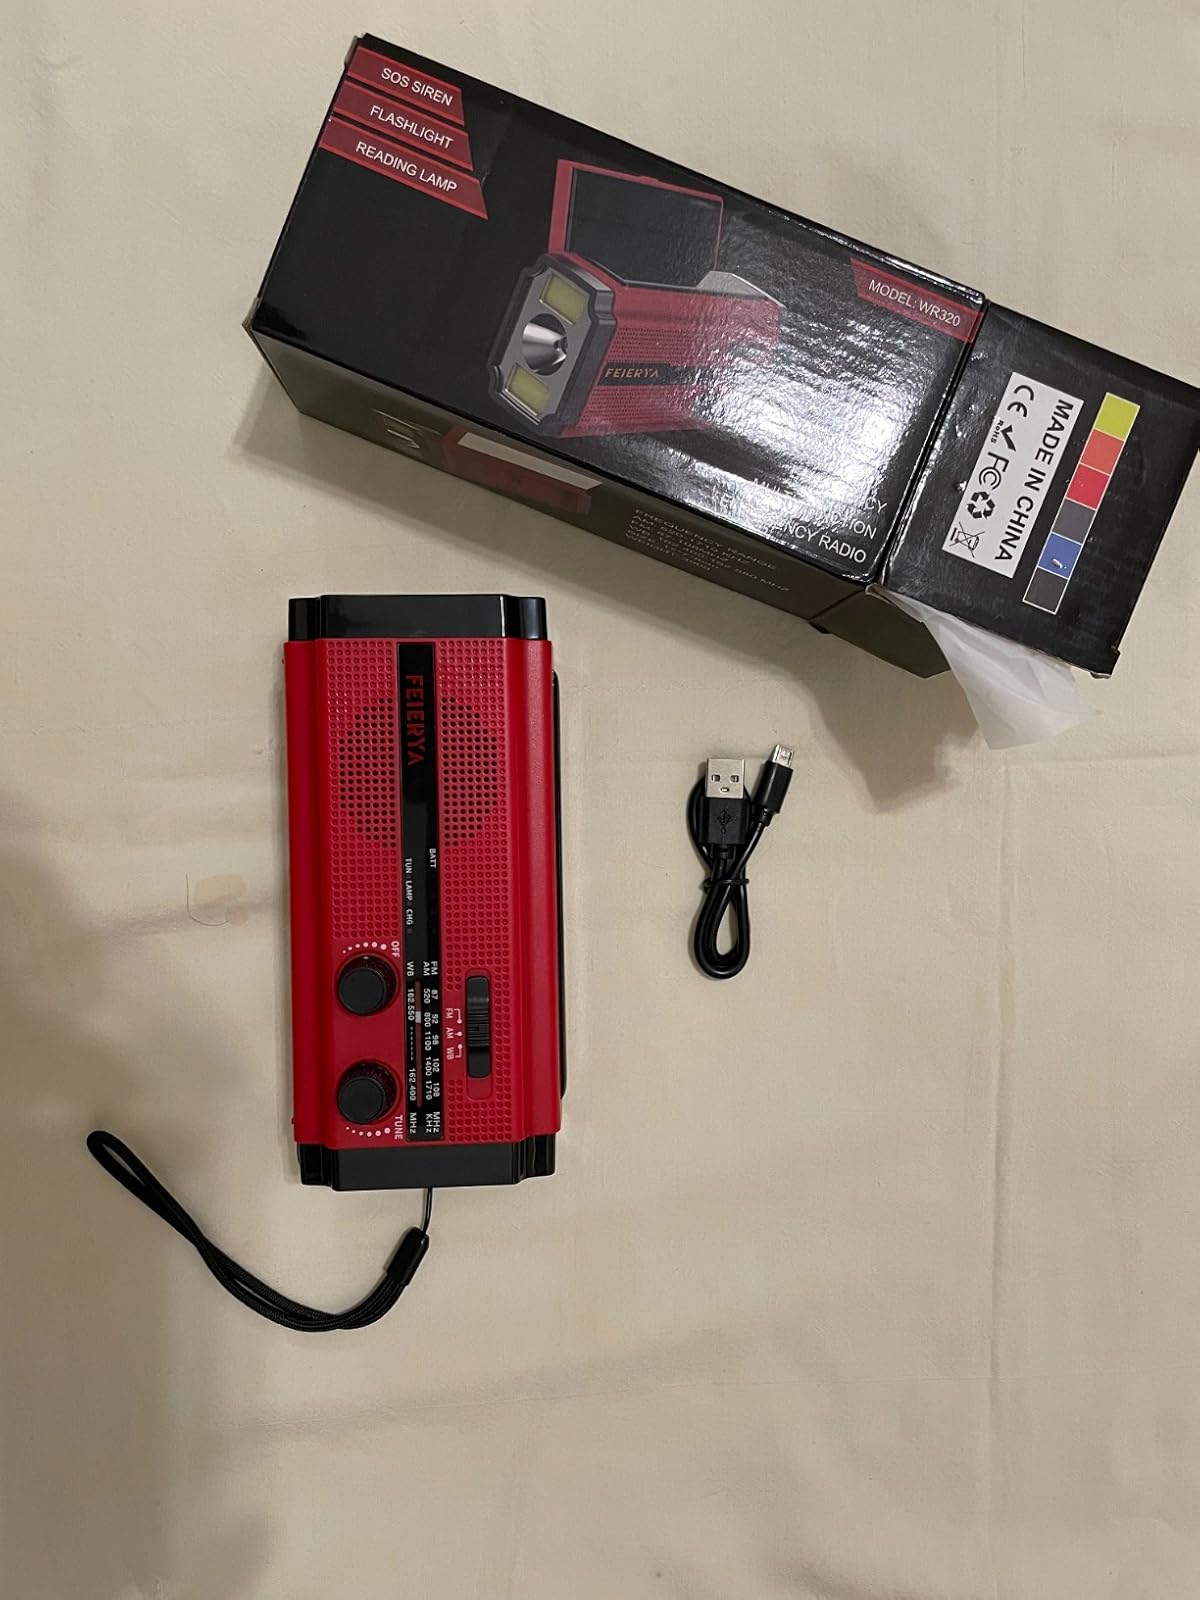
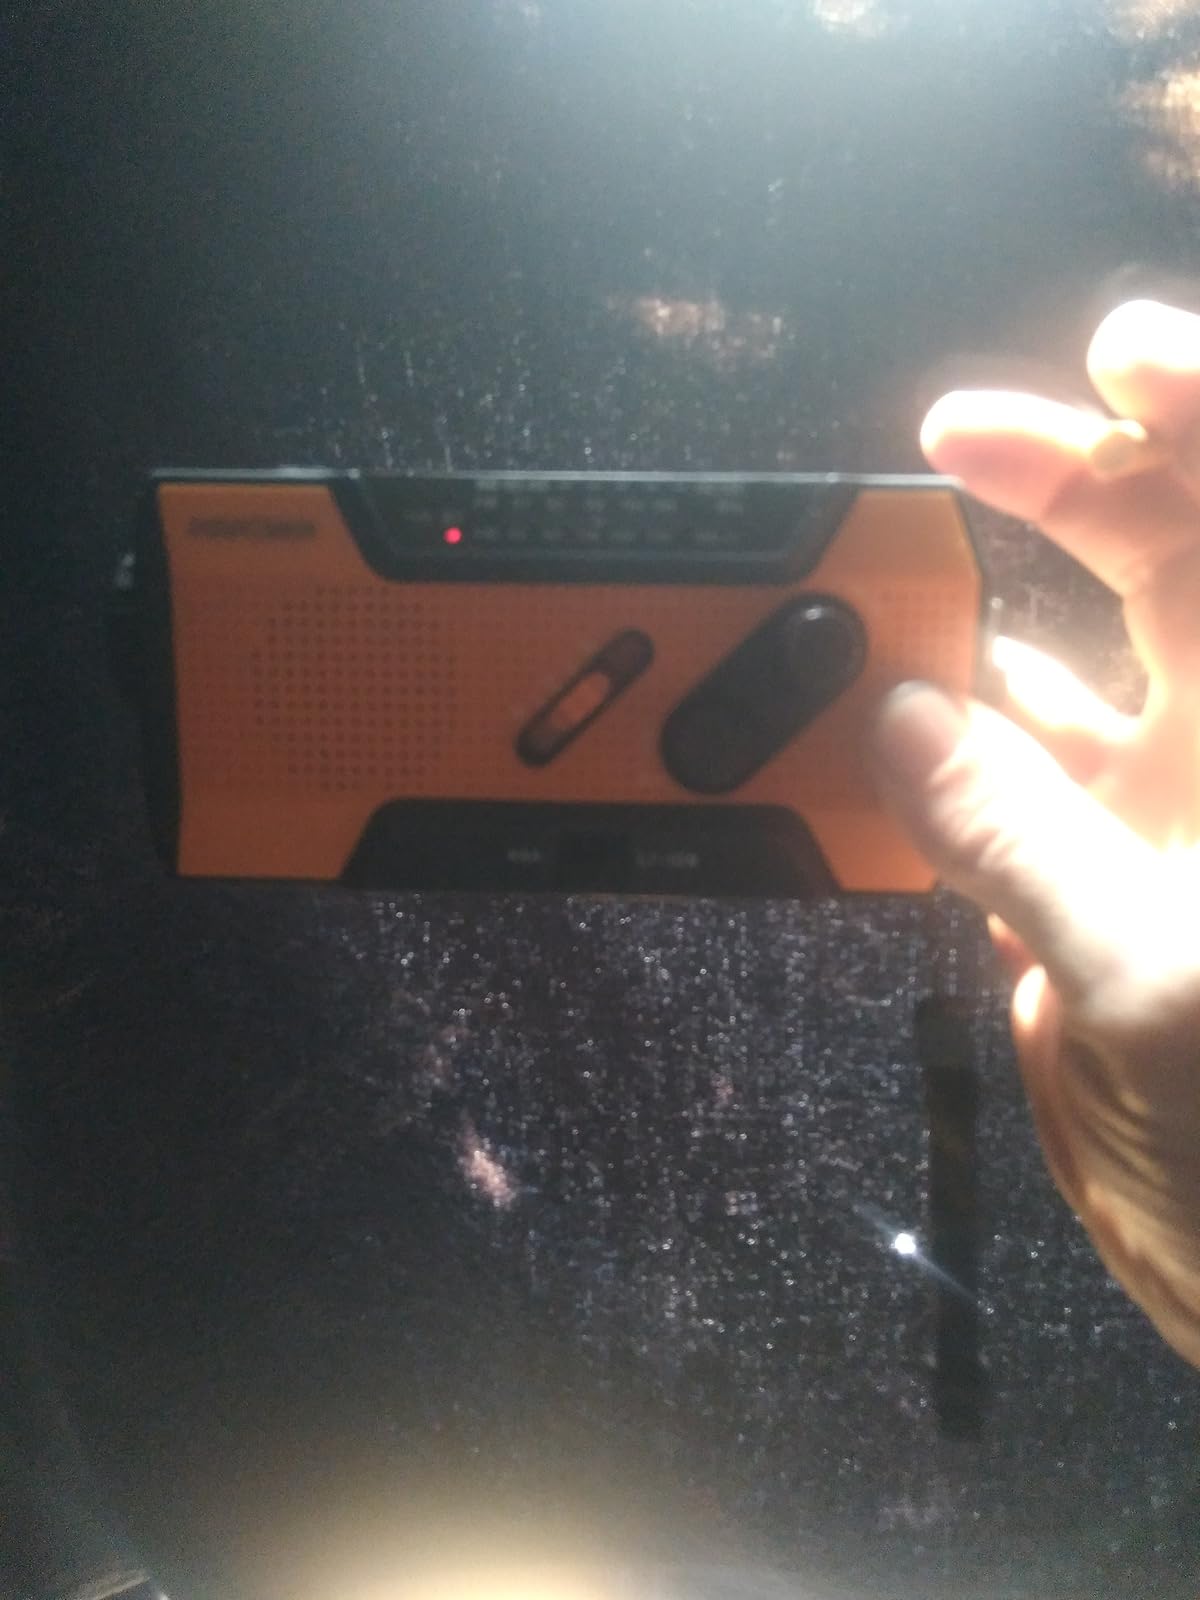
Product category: radio
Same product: no